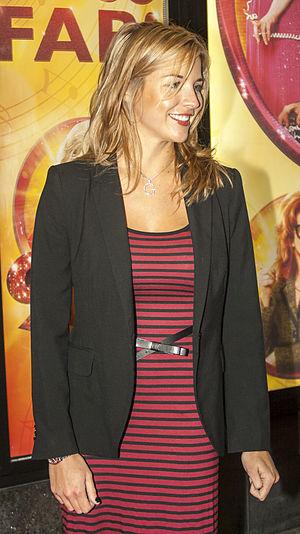
La quinzième saison de l'émission britannique de téléréalité musicale Strictly Come Dancing a débuté le 23 septembre 2017 et s'est achevée le 16 décembre 2017 sur BBC One.
Strictly Come Dancing est une émission de télévision britannique. Dans chaque saison, chaque célébrité est associée à un professionnel de la danse et doit, chaque semaine, s'entrainer pour montrer le résultat devant le jury et le public.
Gemma Atkinson, née le 16 novembre 1984 à Bury au Royaume-Uni, est une actrice anglaise, personnalité de la télévision et mannequin.